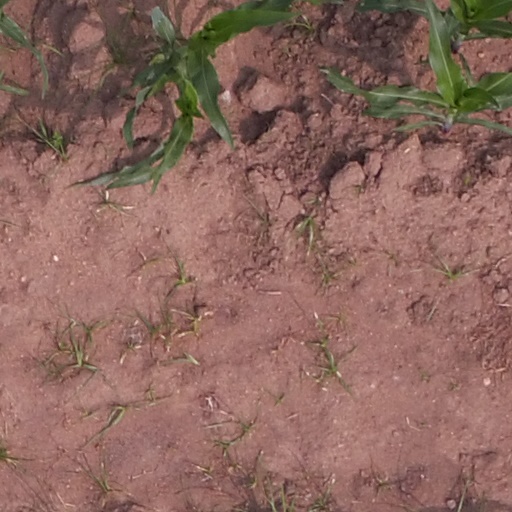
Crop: maize; corn